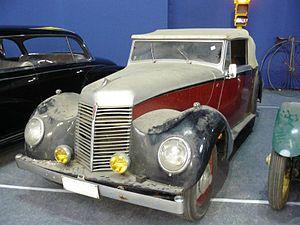
Retromobile 2012 1947 Hurricane drophead coupé